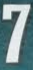
Number: 7